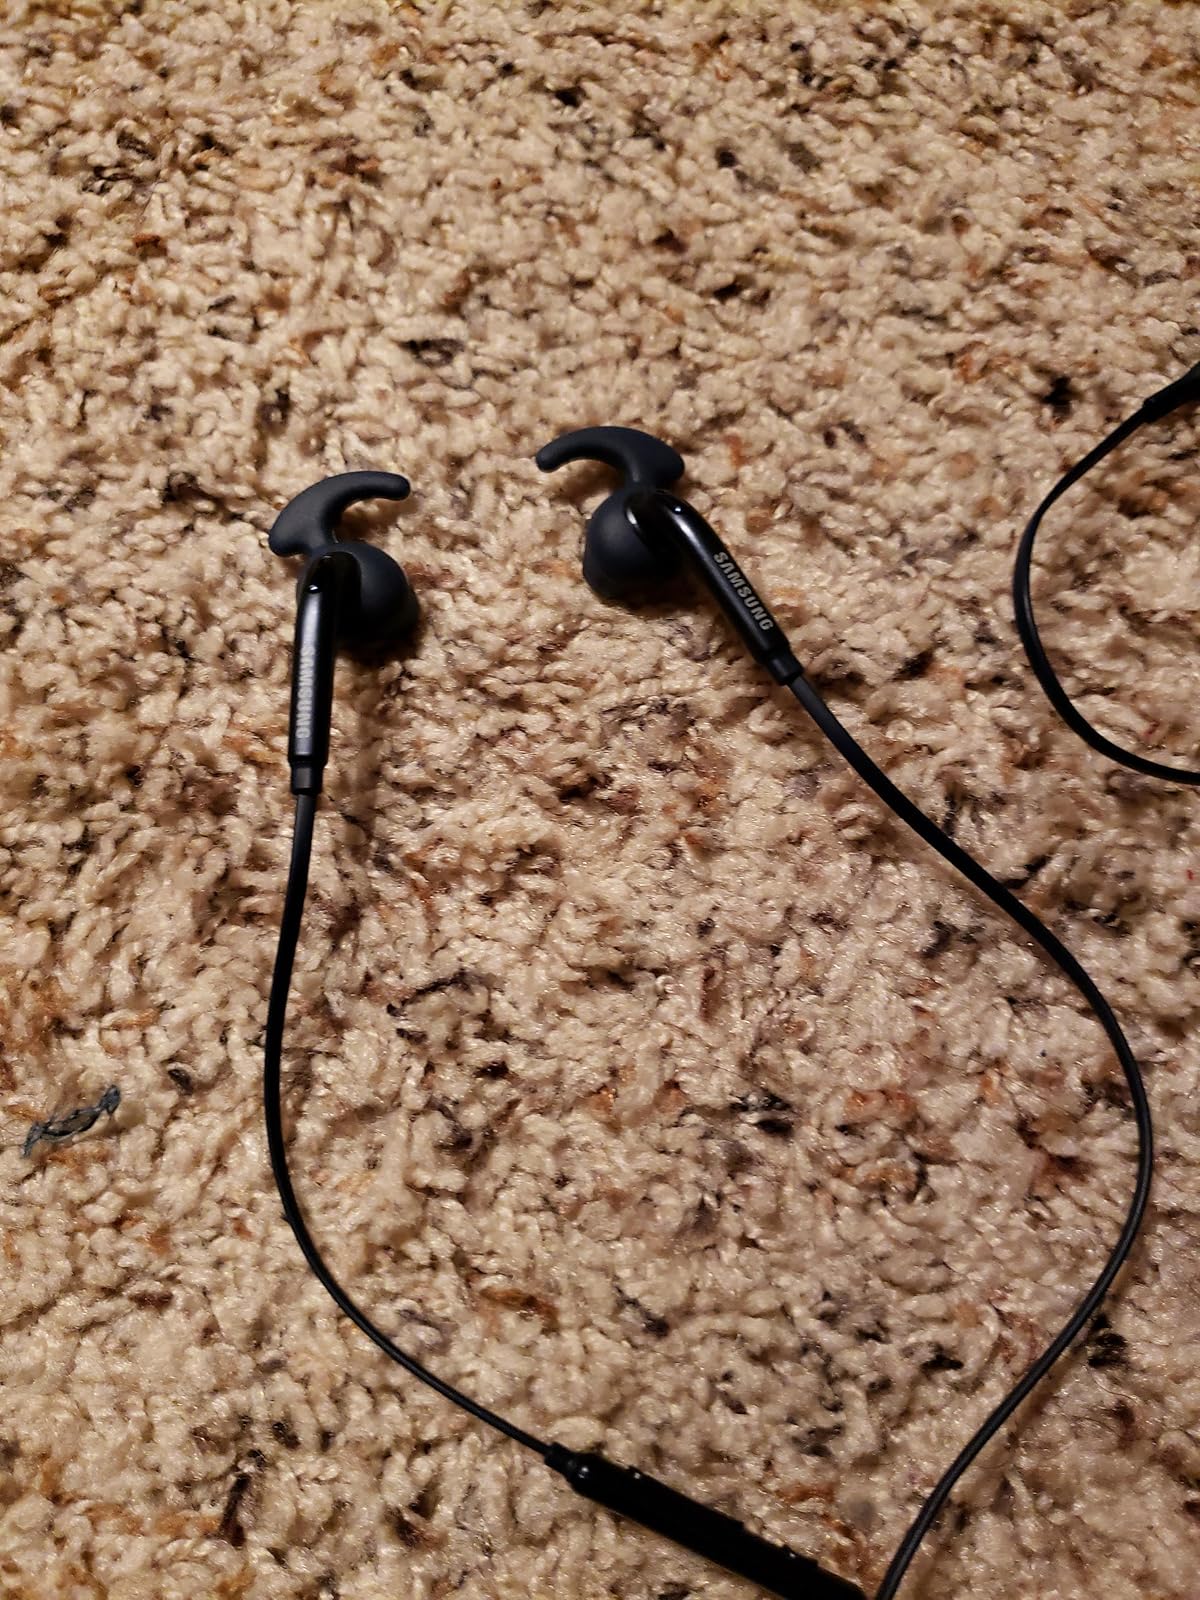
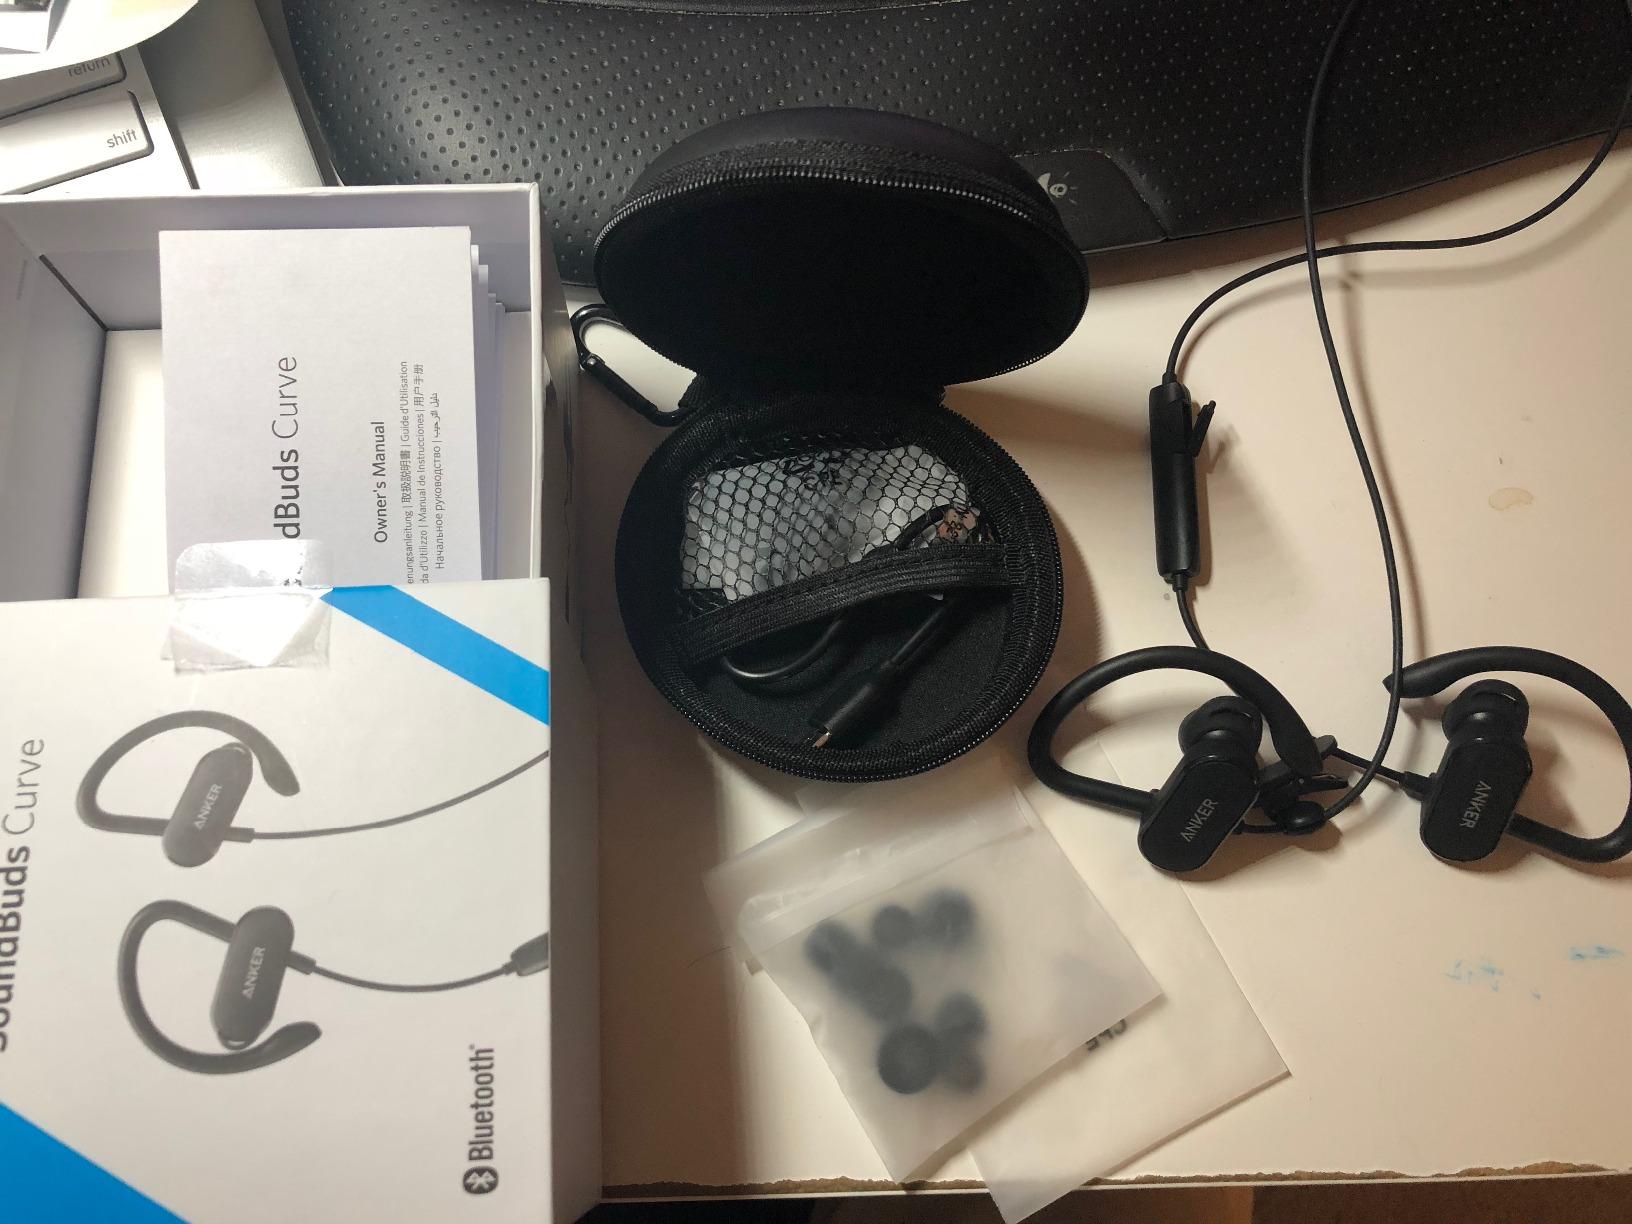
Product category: headphones
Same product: no